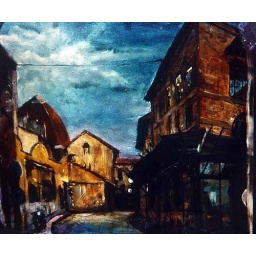
taddo street with s lorenzo inthe background  i lived on the roof  above th scafolding